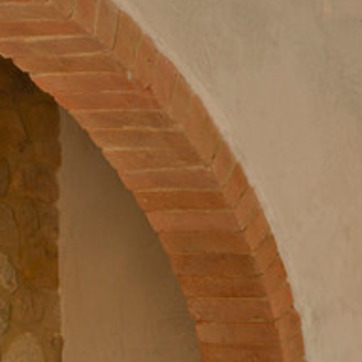
Material: brick